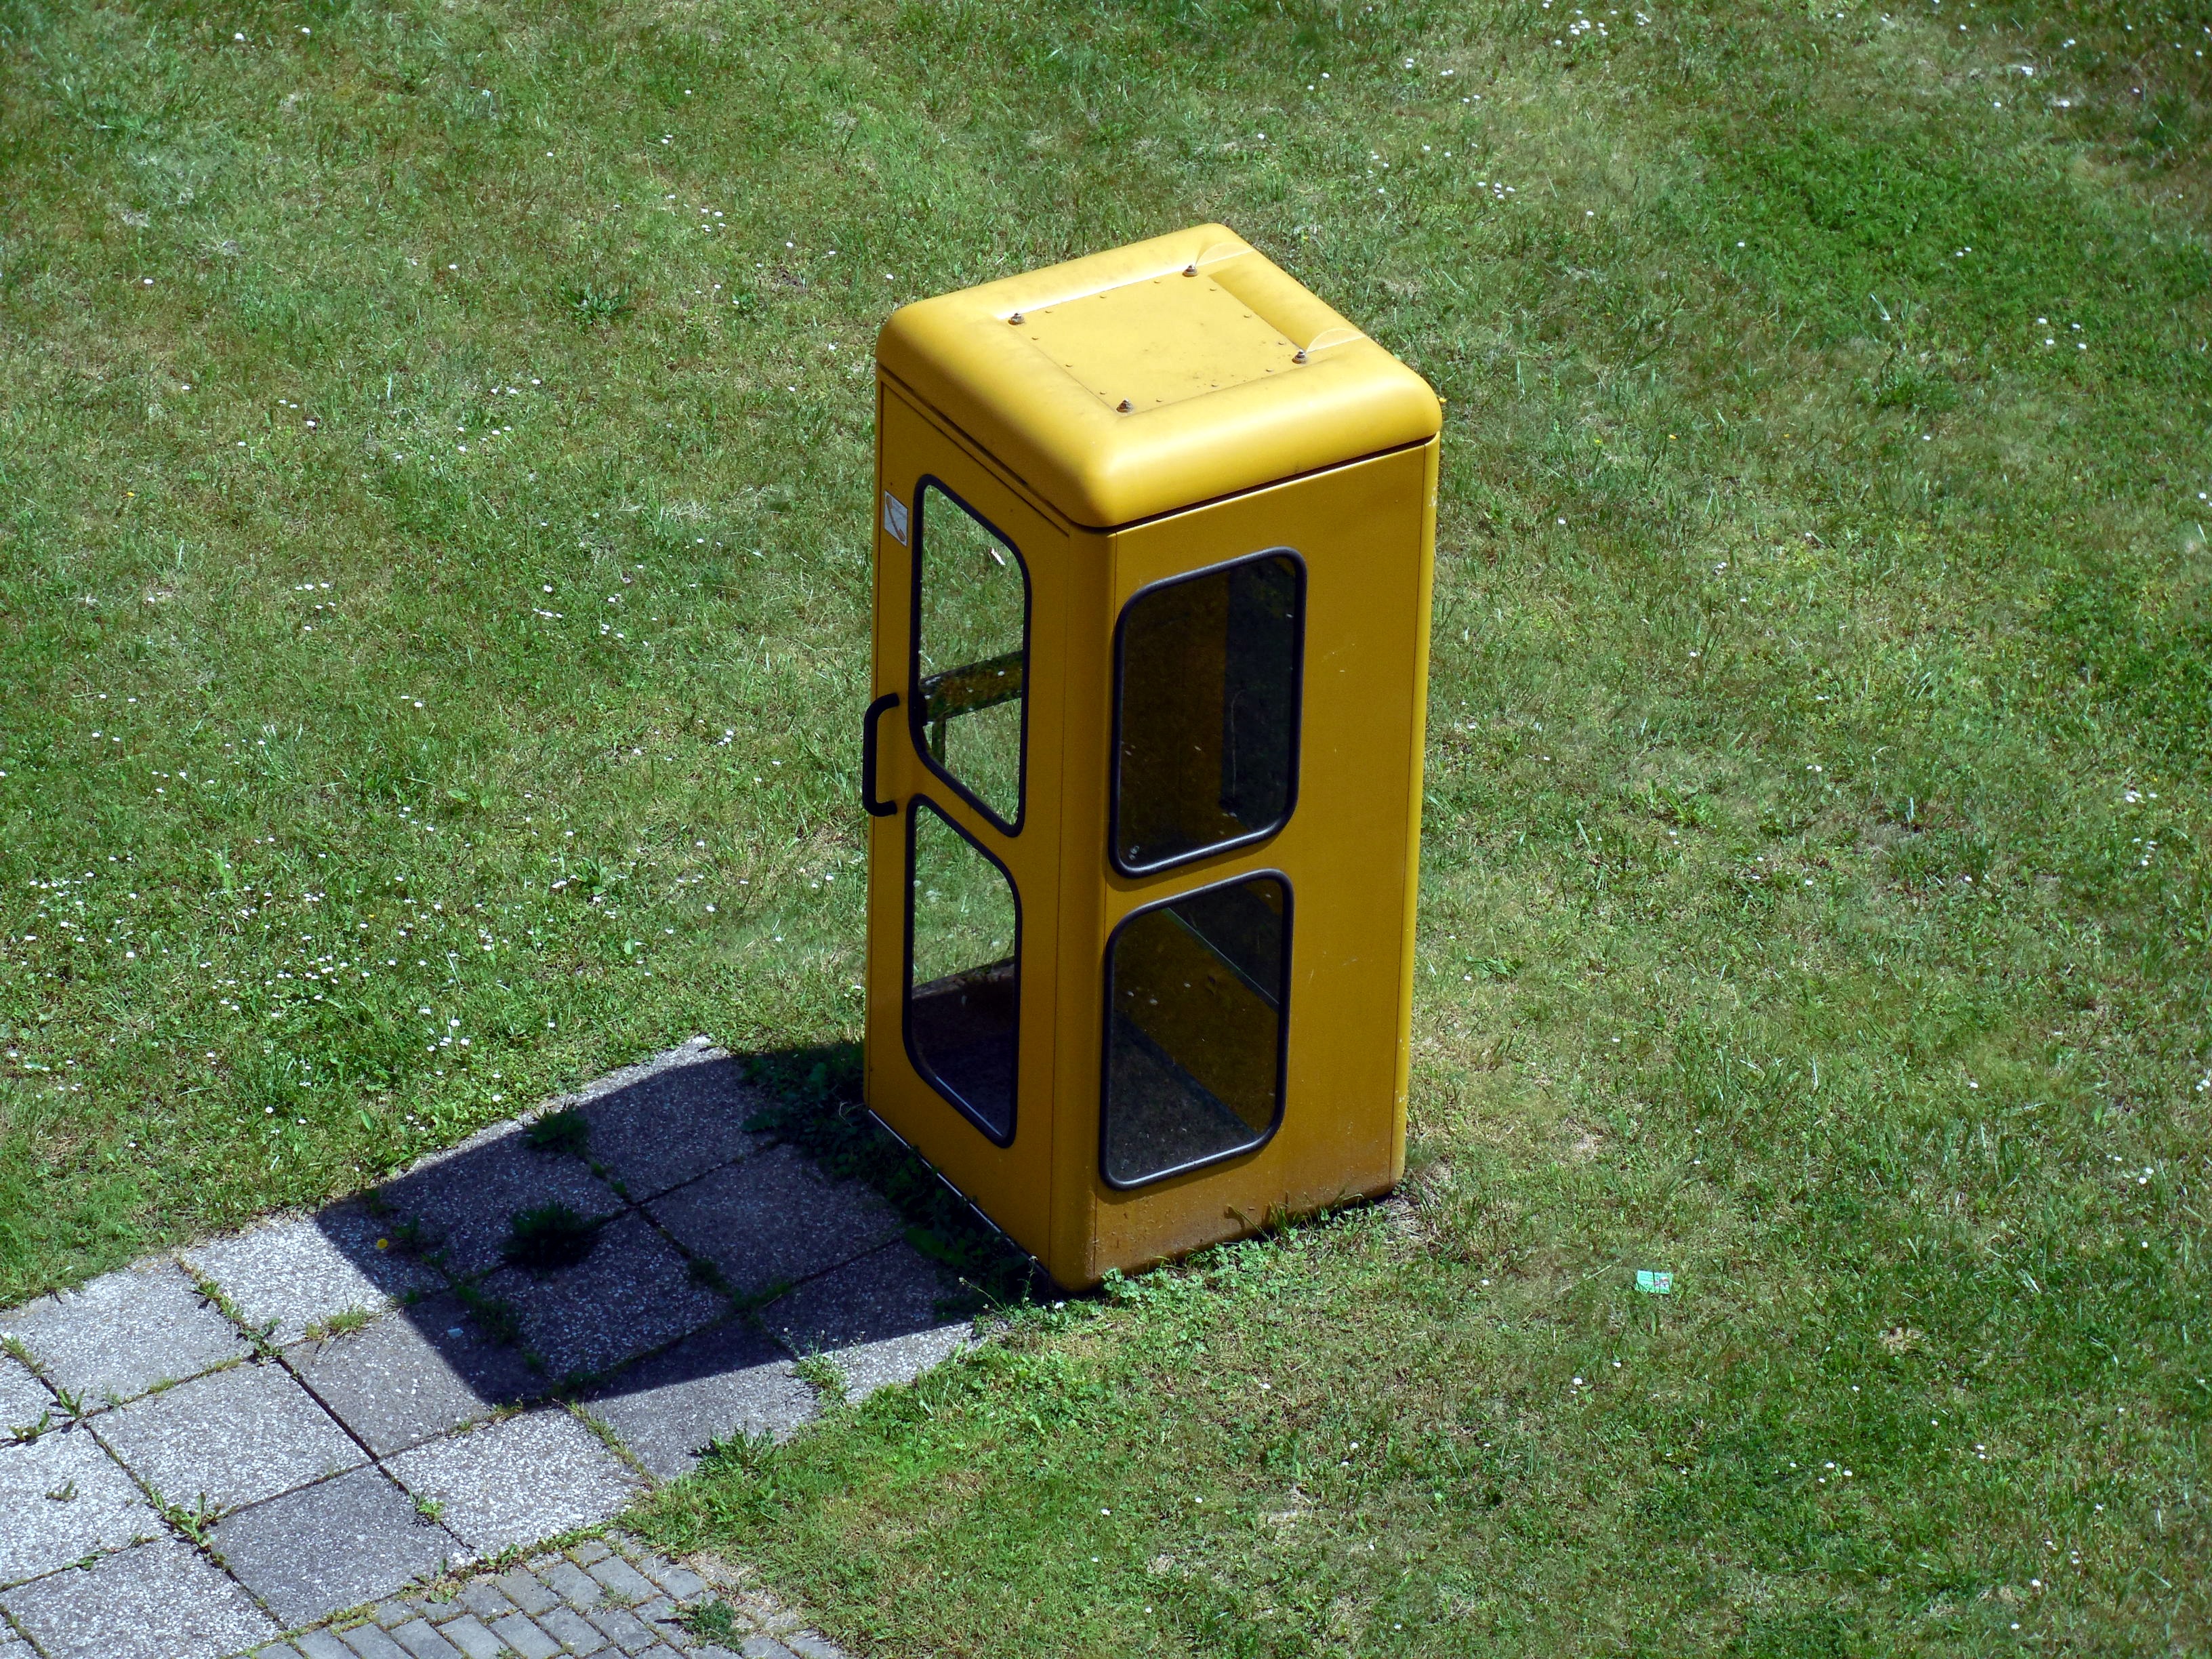
lawn, old, phone, telephone, yellow, lighting, litter, phone booth, dispensary, man made object, outdoor structure